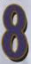
Number: 8